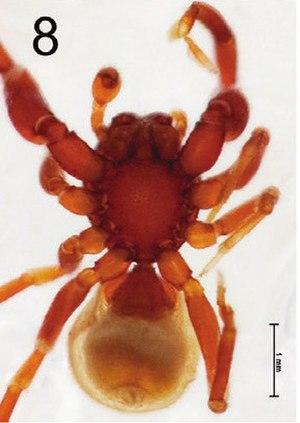
Les Palpimanidae sont une famille d'araignées aranéomorphes.
Steriphopus macleayi est une espèce d'araignées aranéomorphes de la famille des Palpimanidae.